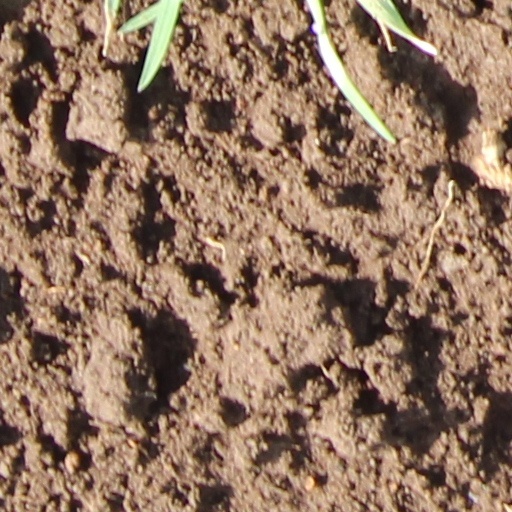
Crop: wheat